Historical mortality rates of puerperal fever

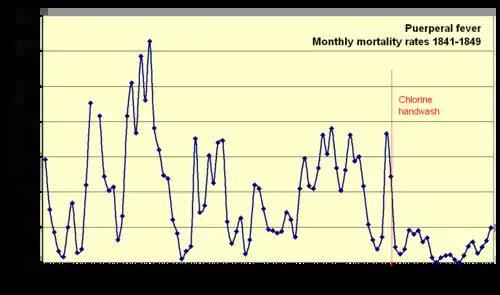
Puerperal fever monthly mortality rates at Vienna Maternity Institution 1841–1849. Rates drop when implementing handwash

From his theory of decaying matter on the hands of examining physicians as a cause for childbed fever he was able to explain other features in the dataset, for instance why mortality rates were remarkably higher during winter than summer, because of increased student activity and scheduled autopsies immediately before the rounds at the maternity clinic. He writes: